C. Mauli Agrawal

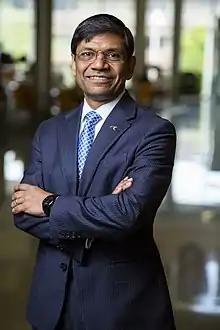
Agrawal in 2018

C. Mauli Agrawal is an Indian-American academic, who has been chancellor of the University of Missouri–Kansas City since June 2018.